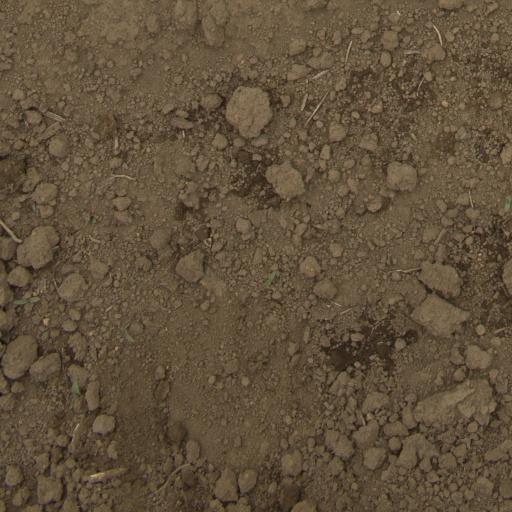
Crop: Jerusalem artichoke